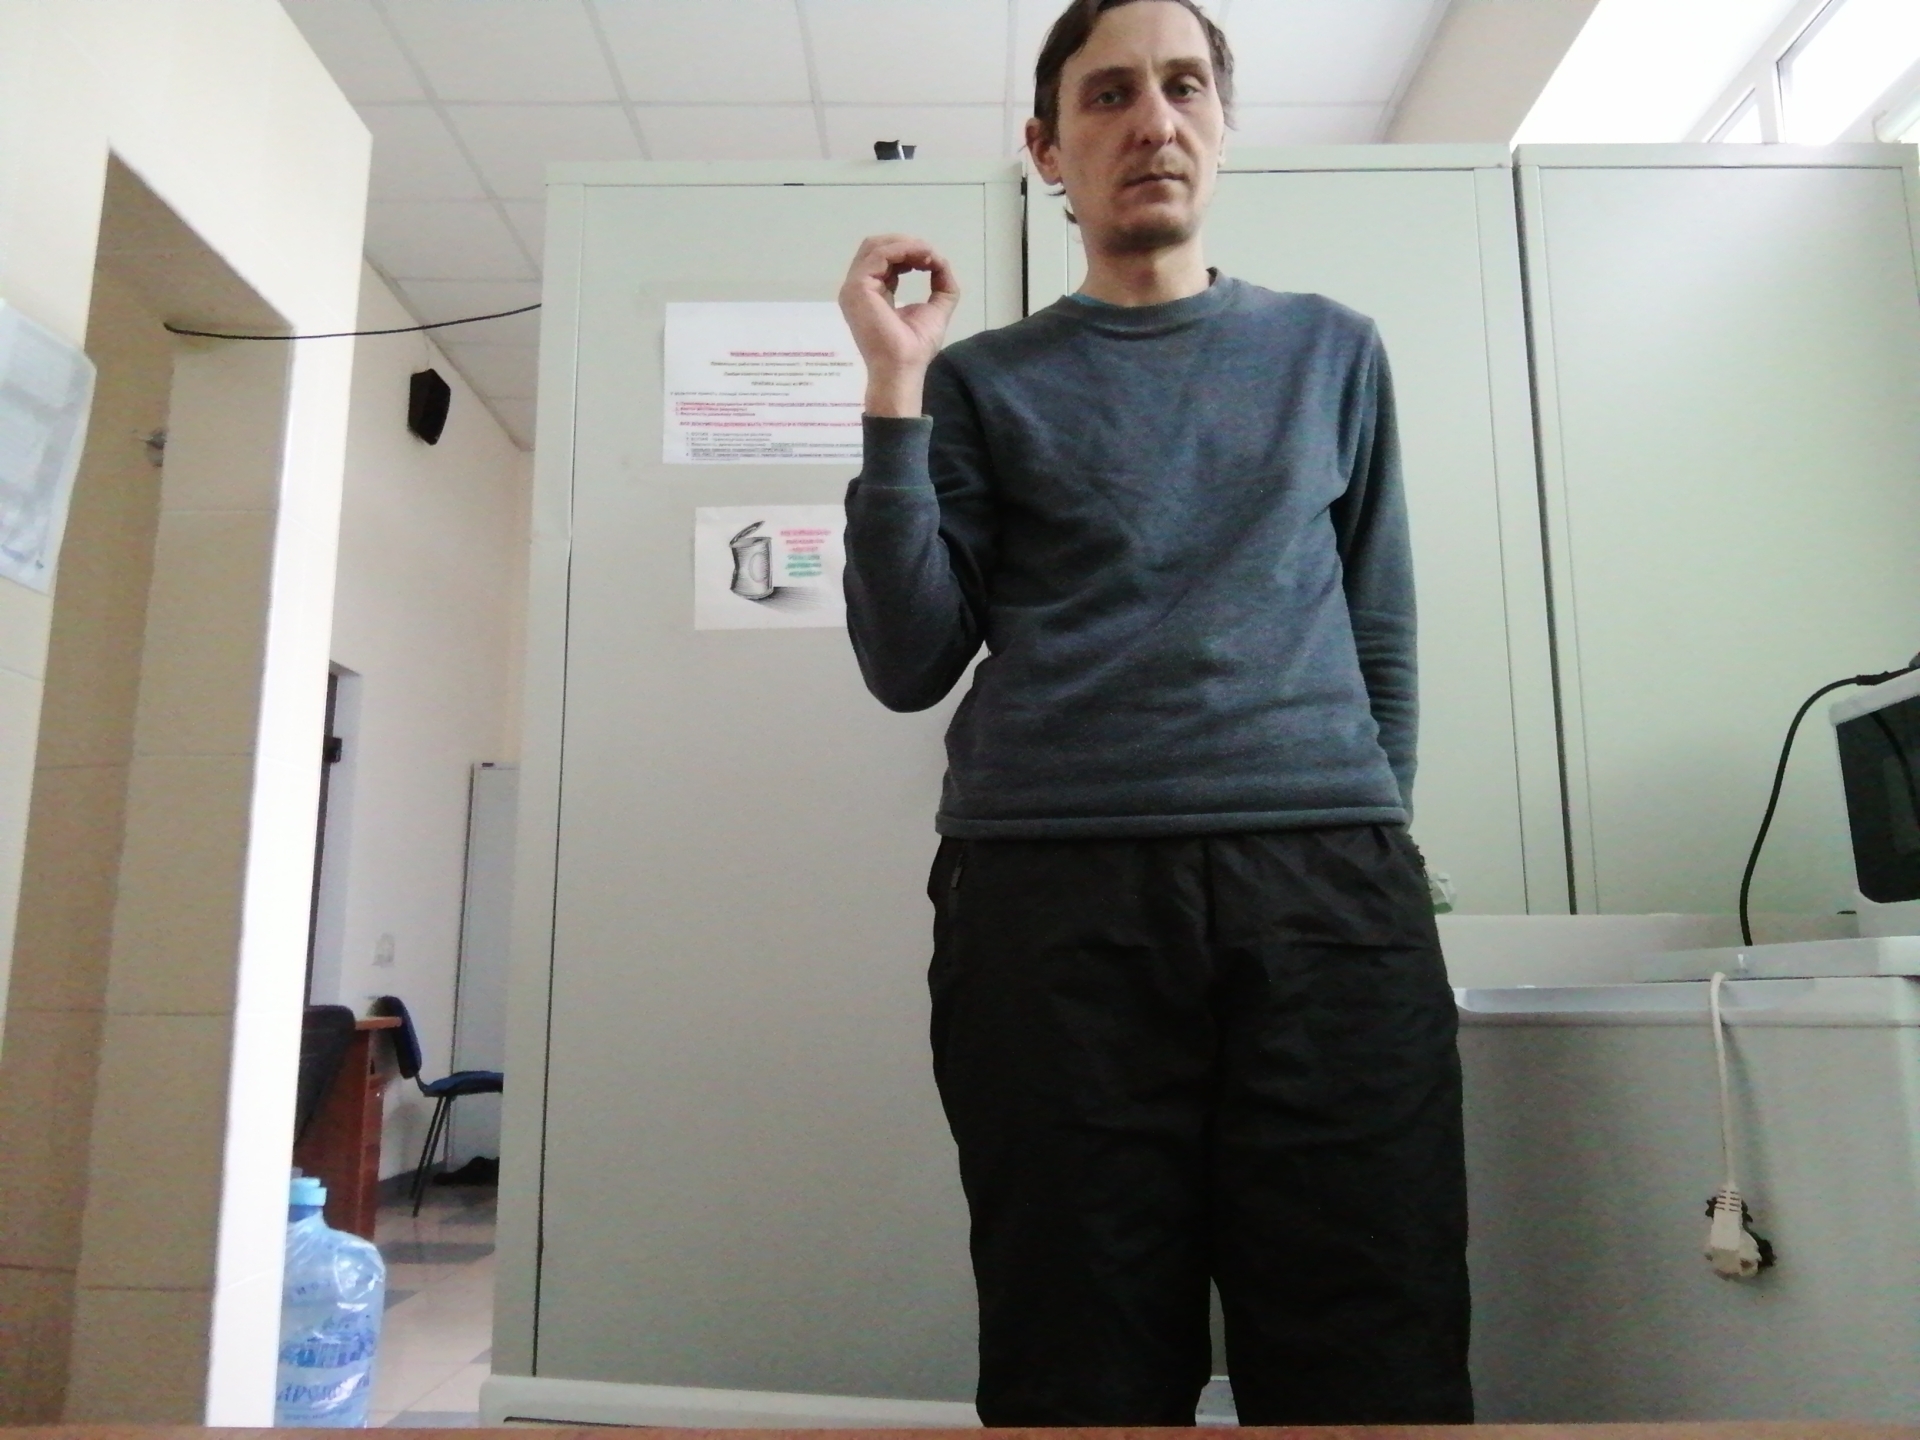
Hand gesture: grip